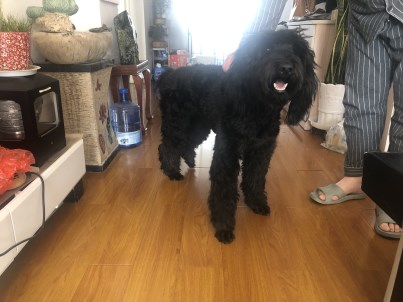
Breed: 2925-n000114-toy_poodle